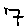
Label: 7